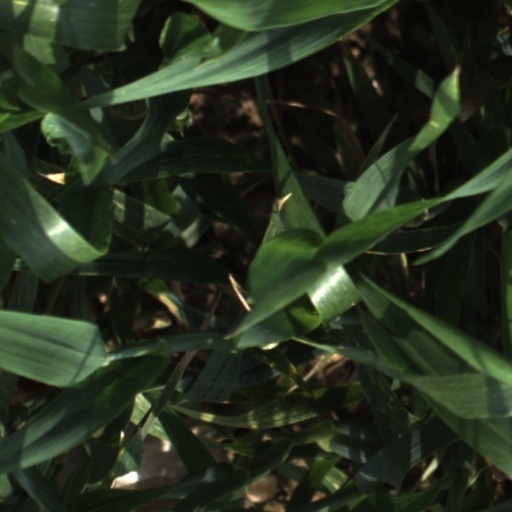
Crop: wheat